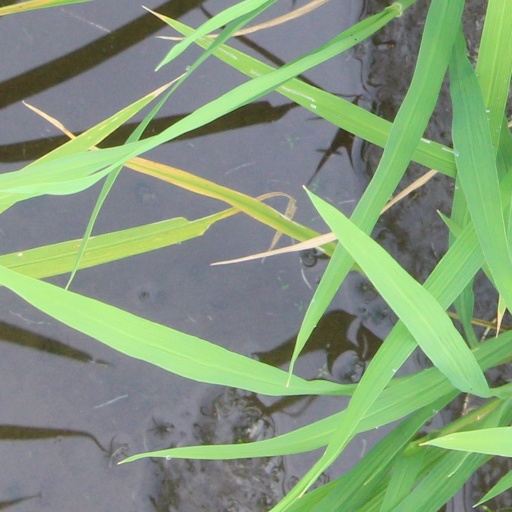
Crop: rice